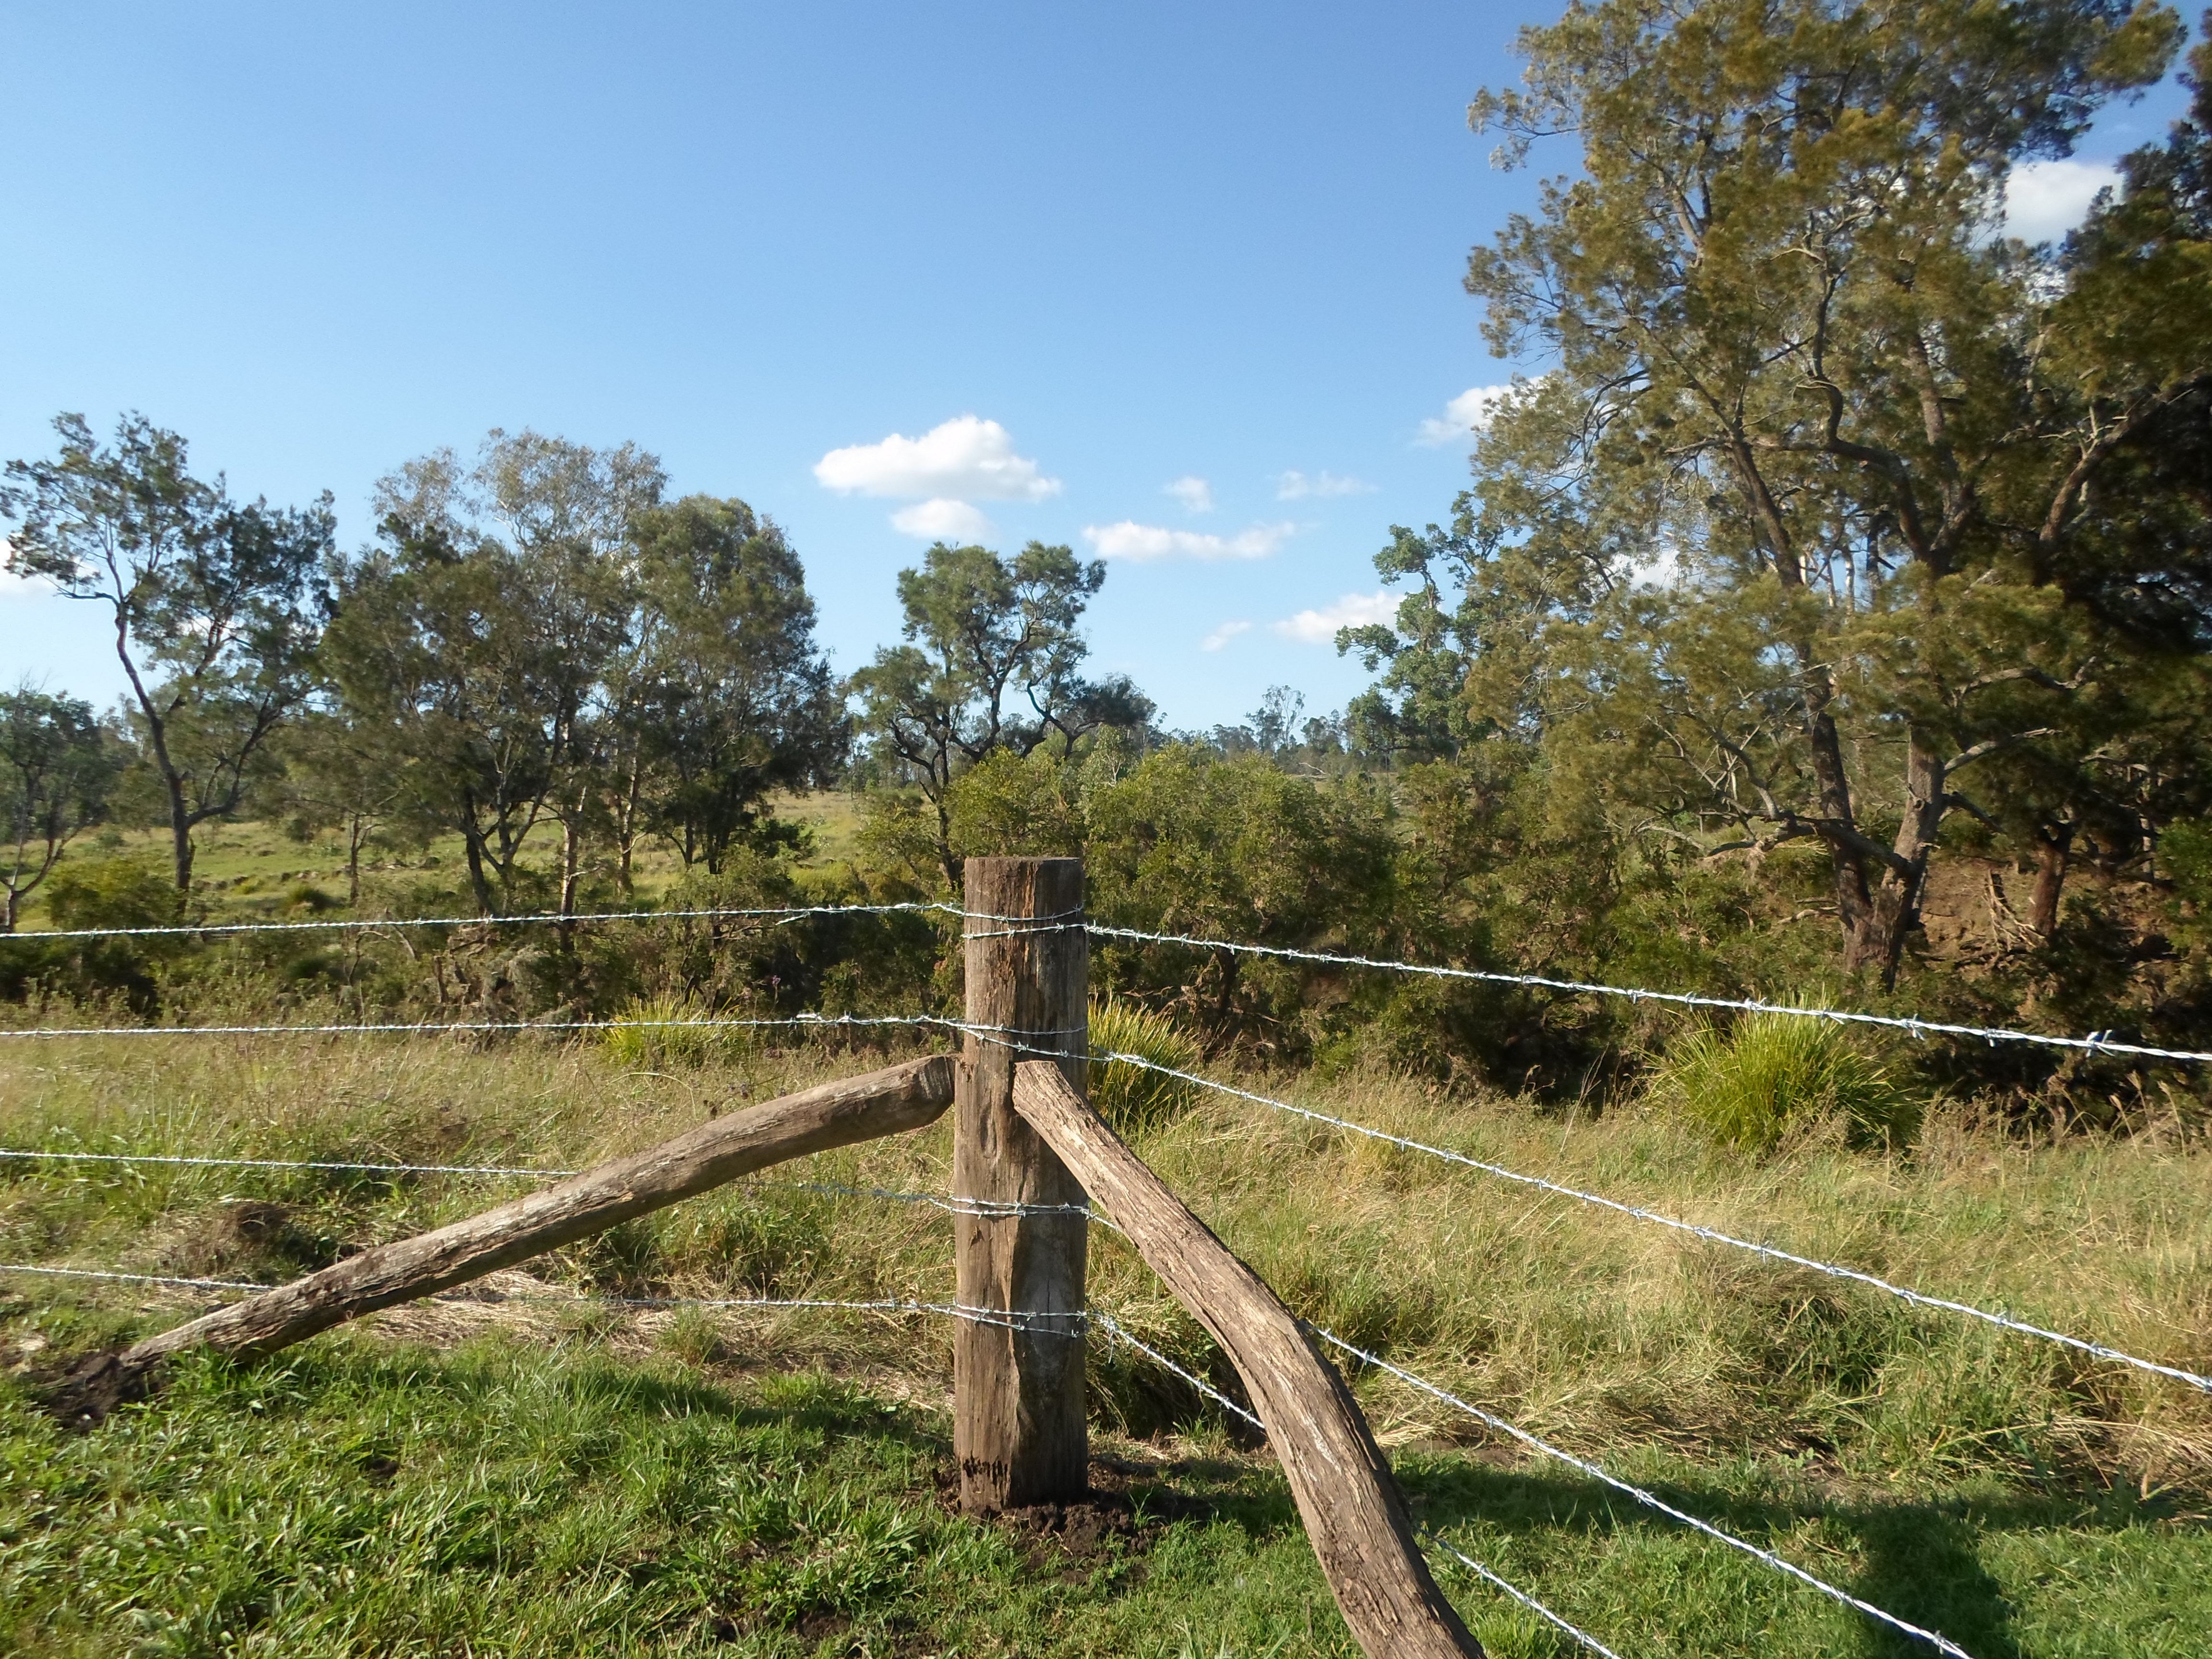
landscape, tree, nature, outdoor, wilderness, fence, track, land, wild, environment, tranquil, scenic, natural, scenery, agriculture, habitat, rural area, australians